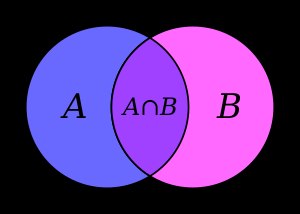
Mængdelære
Venn-diagram der viser overlap mellem to mængder.
Mængdelære er den matematiske teori om mængder, der repræsenterer mængder af abstrakte objekter. Mængdelæren er sammen med logik grundstenen i næsten al moderne matematik. Mængdelæren gør kun brug af en slags elementer, mængder, og en relation, tilhørsrelationen.